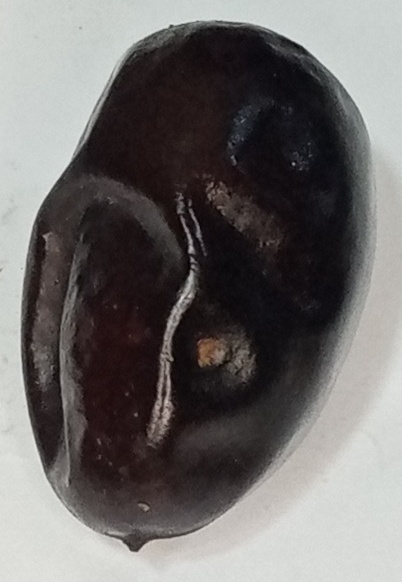
Variety: kupro
Size: large
Grade: grade-1